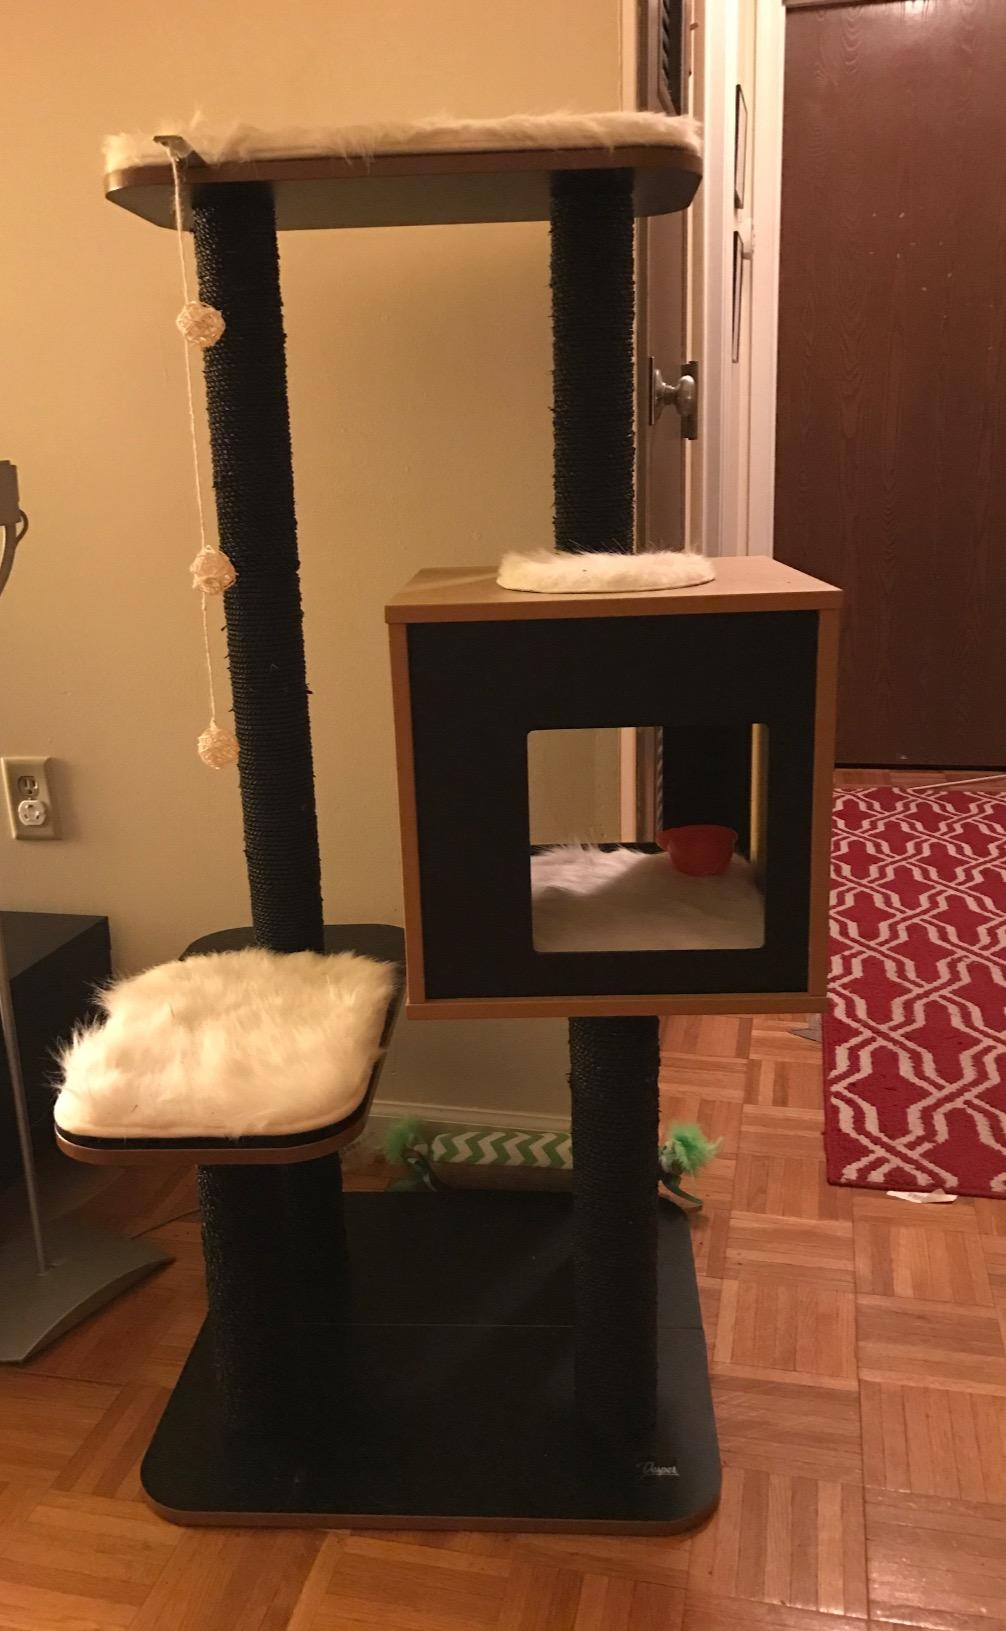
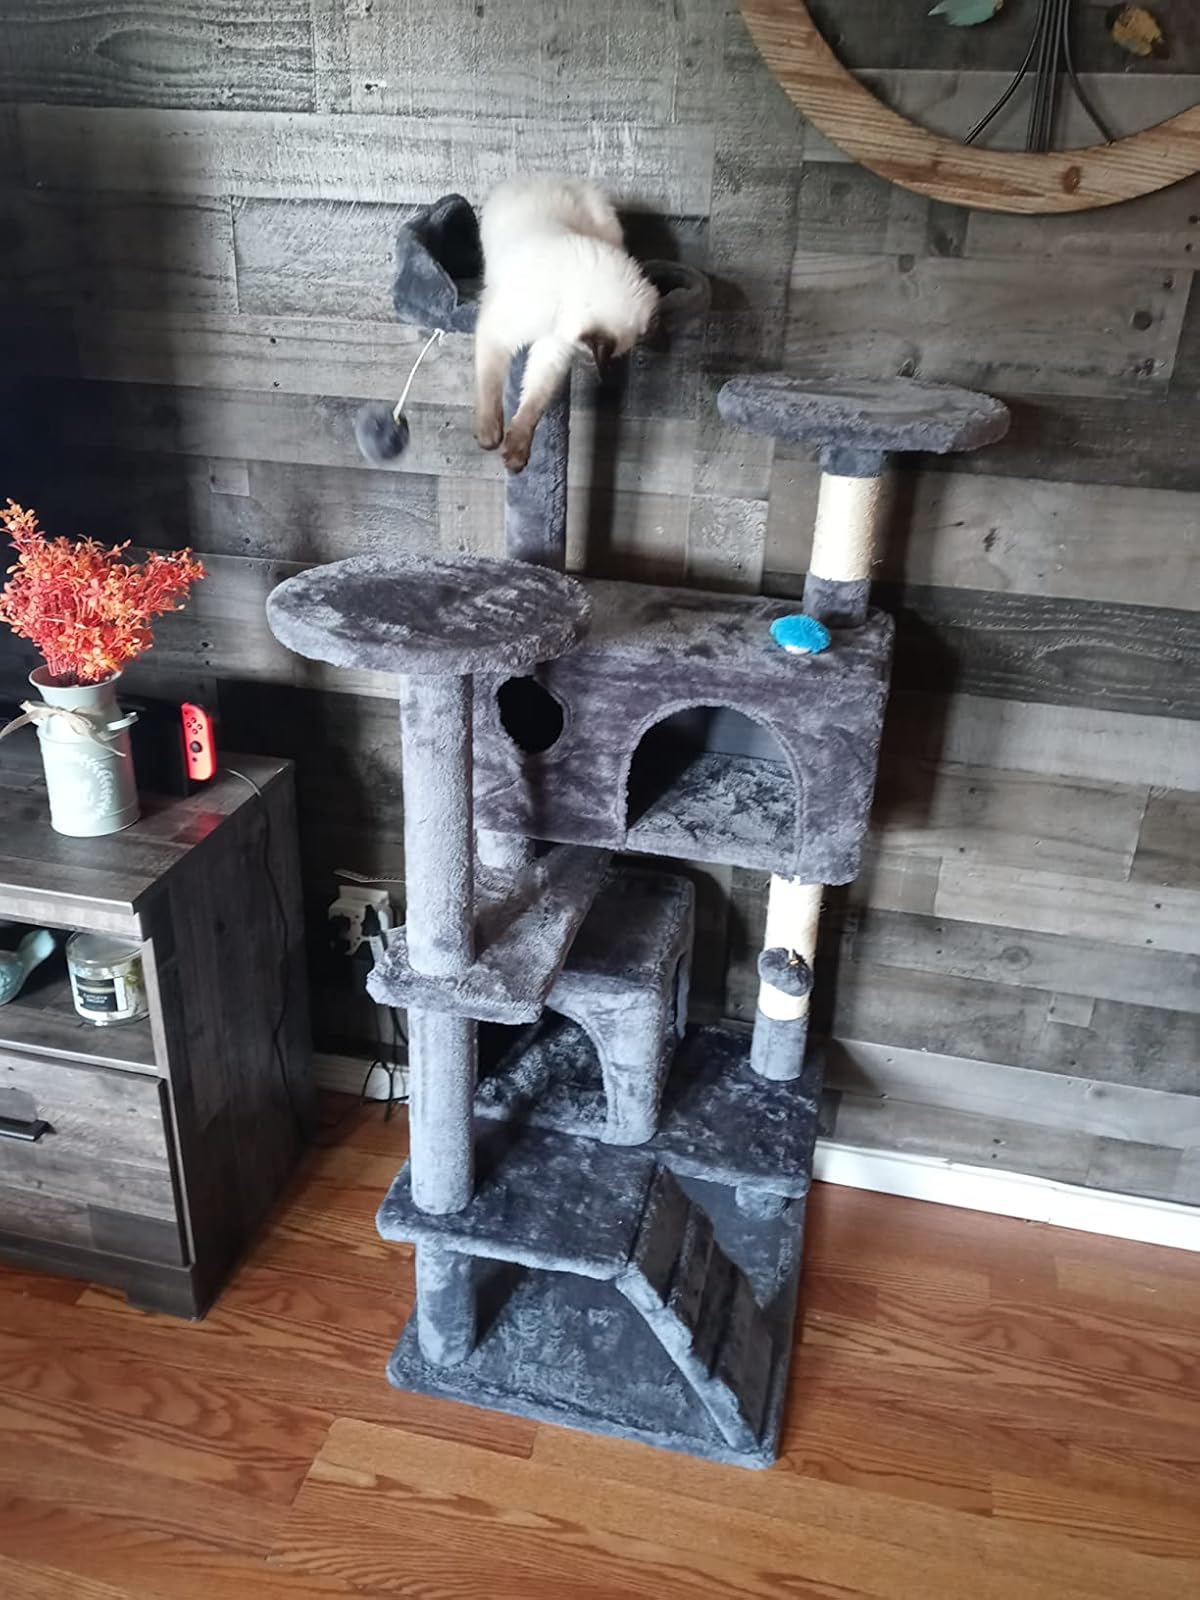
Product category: items_cat tree
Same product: no